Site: brandenburg
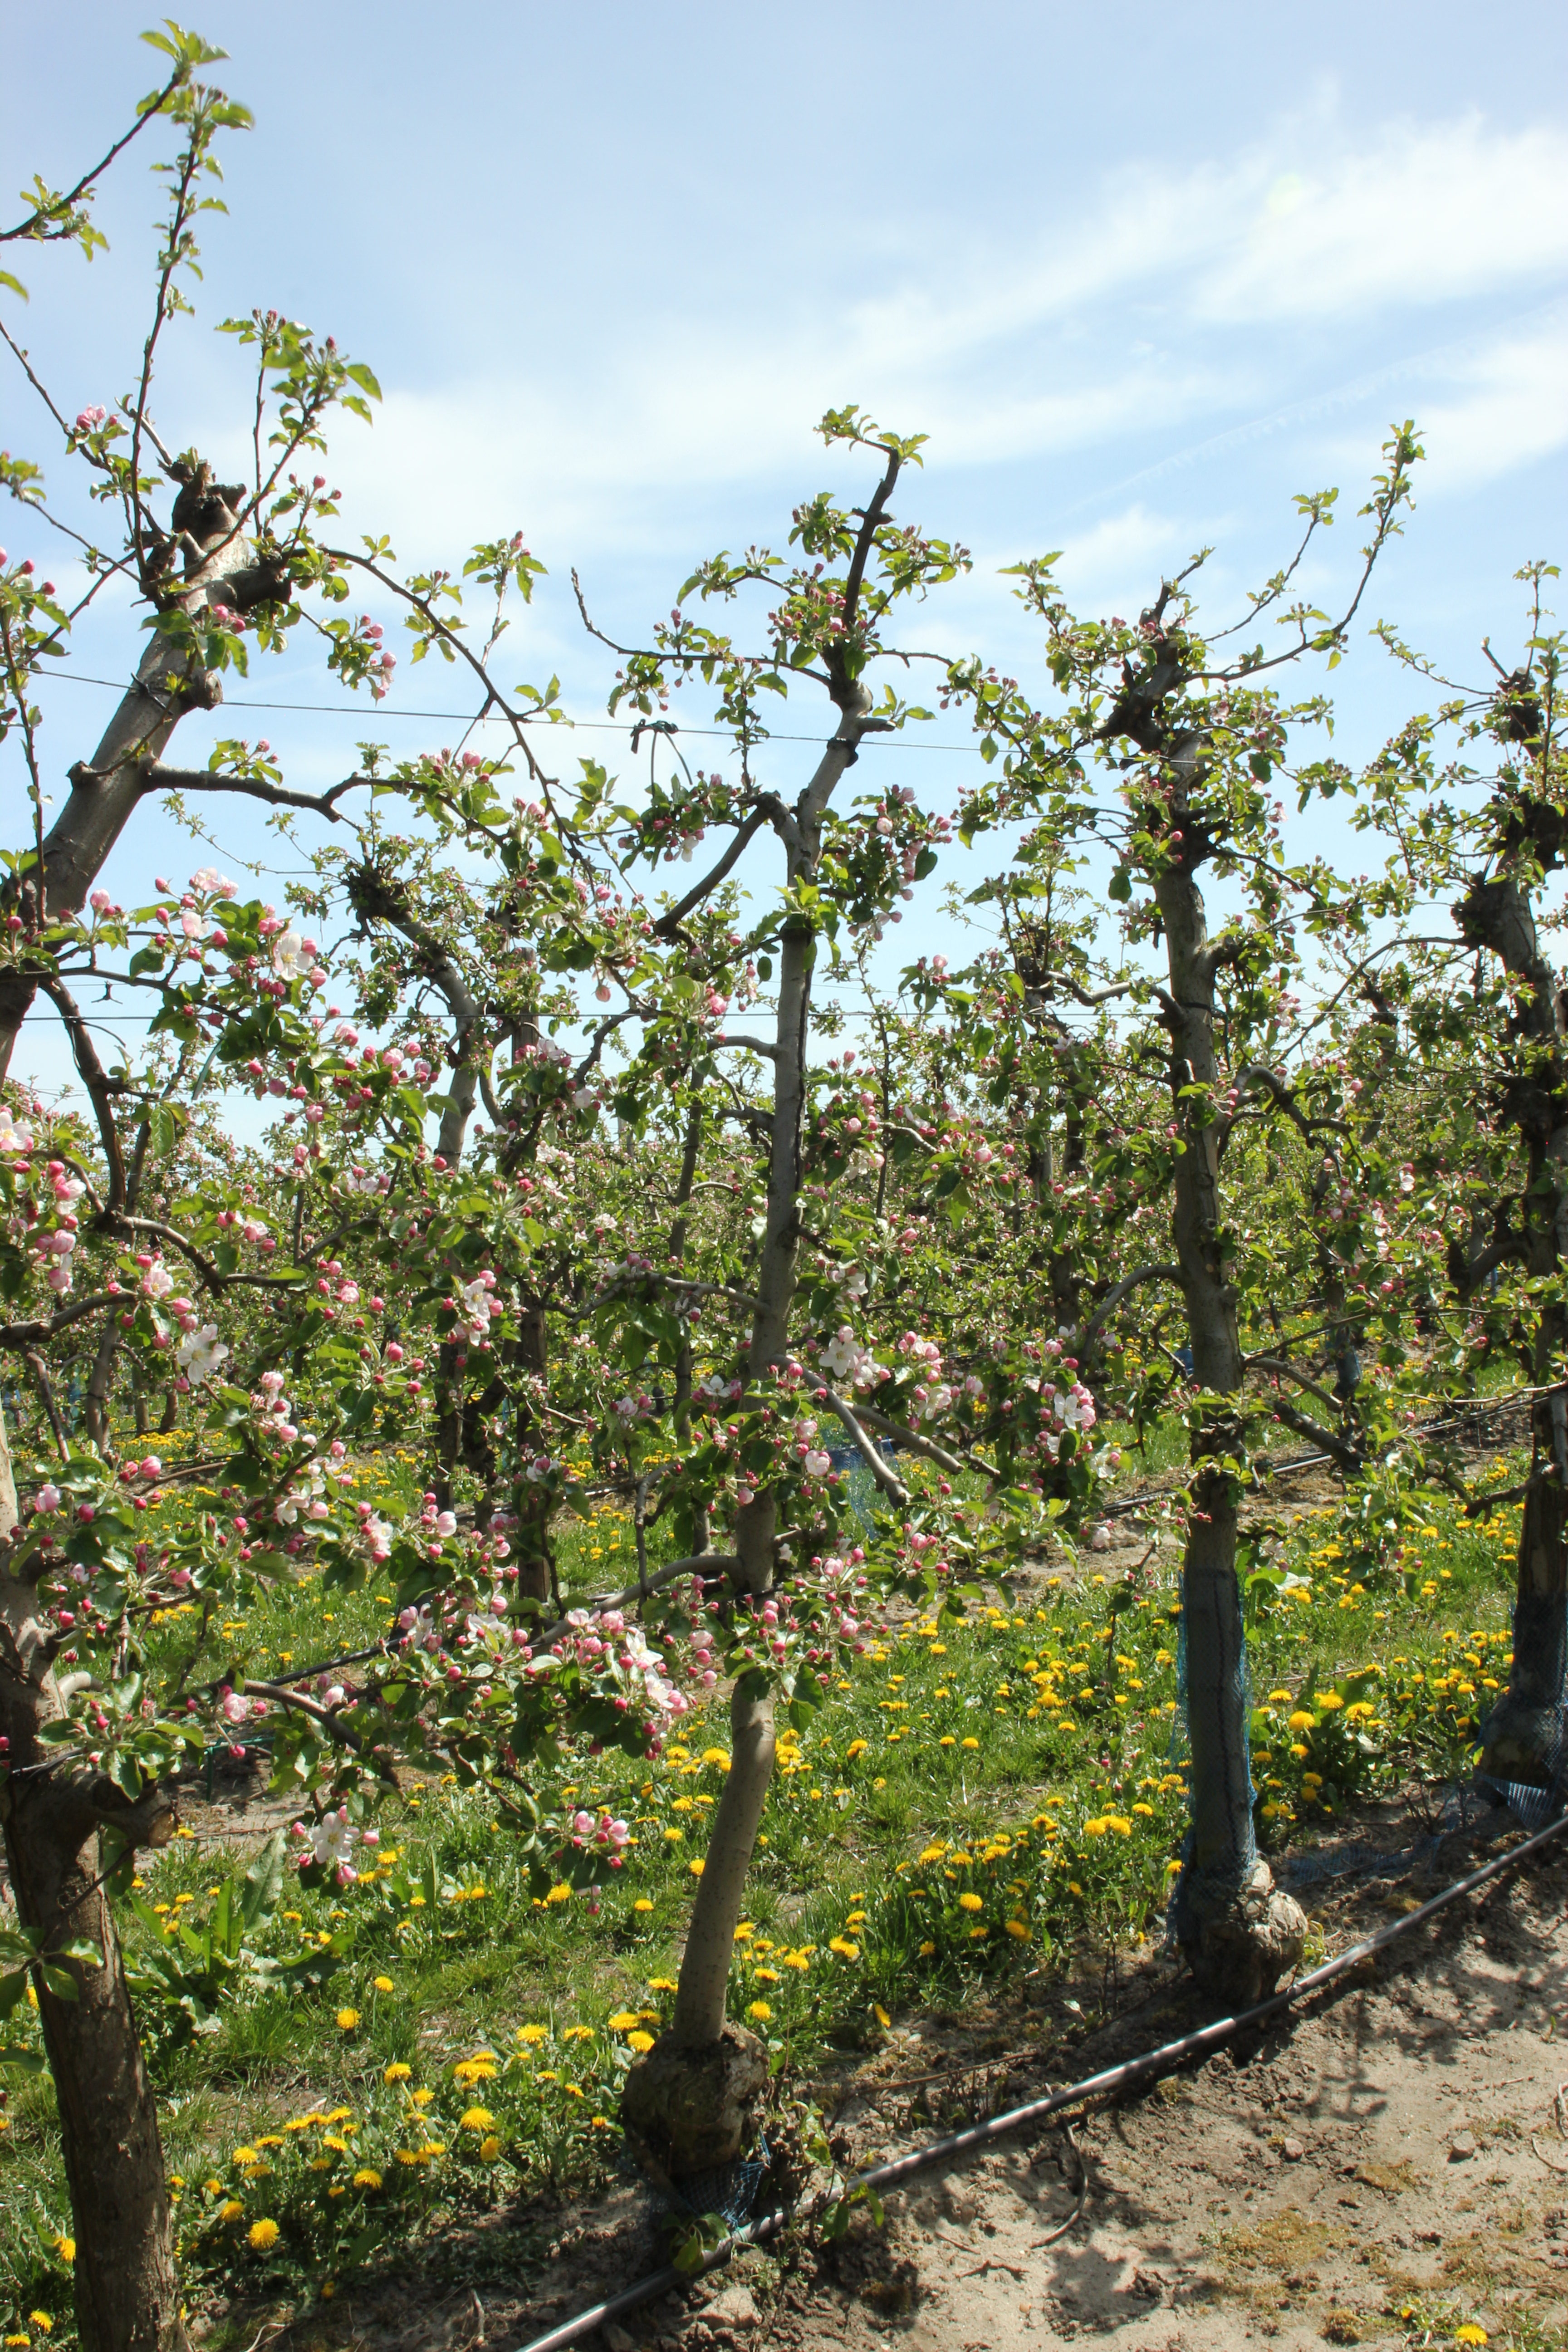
Growth stage (BBCH 57): Inflorescence emergence